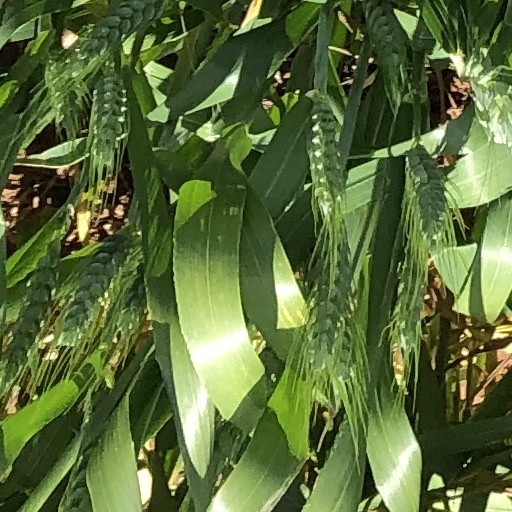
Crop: wheat